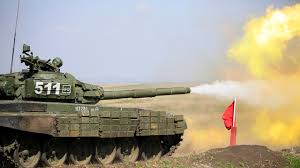
Label: Tank